Mining

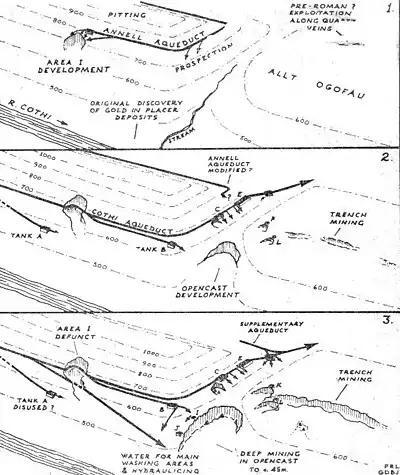
Ancient Roman development of the Dolaucothi Gold Mines, Wales

Ancient Egyptians mined malachite at Maadi. At first, Egyptians used the bright green malachite stones for ornamentations and pottery. Later, between 2613 and 2494 BC, large building projects required expeditions abroad to the area of Wadi Maghareh in order to secure minerals and other resources not available in Egypt itself. Quarries for turquoise and copper were also found at Wadi Hammamat, Tura, Aswan and various other Nubian sites on the Sinai Peninsula and at Timna. Quarries for gypsum were found at the Umm el-Sawwan site; gypsum was used to make funerary items for private tombs. Other minerals mined in Egypt from the Old Kingdom (2649-2134 BC) until the Roman Period (30 BC-AD 395) including granite, sandstone, limestone, basalt, travertine, gneiss, galena, and amethyst.